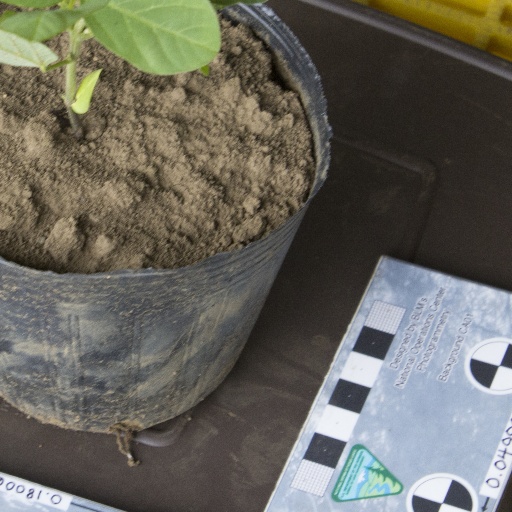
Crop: soybean